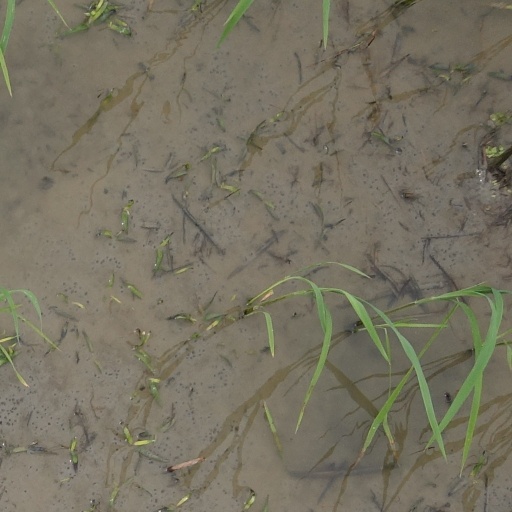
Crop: rice